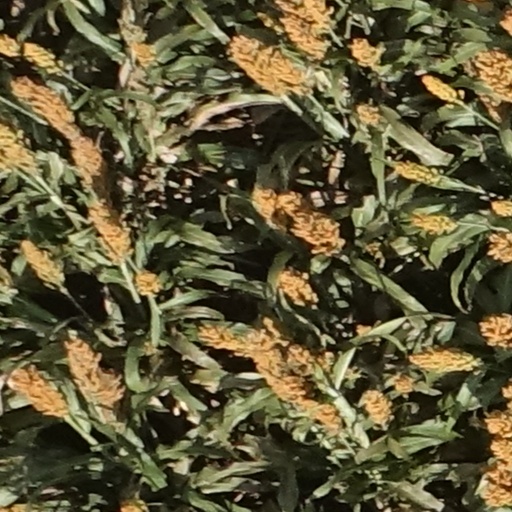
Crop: sorghum